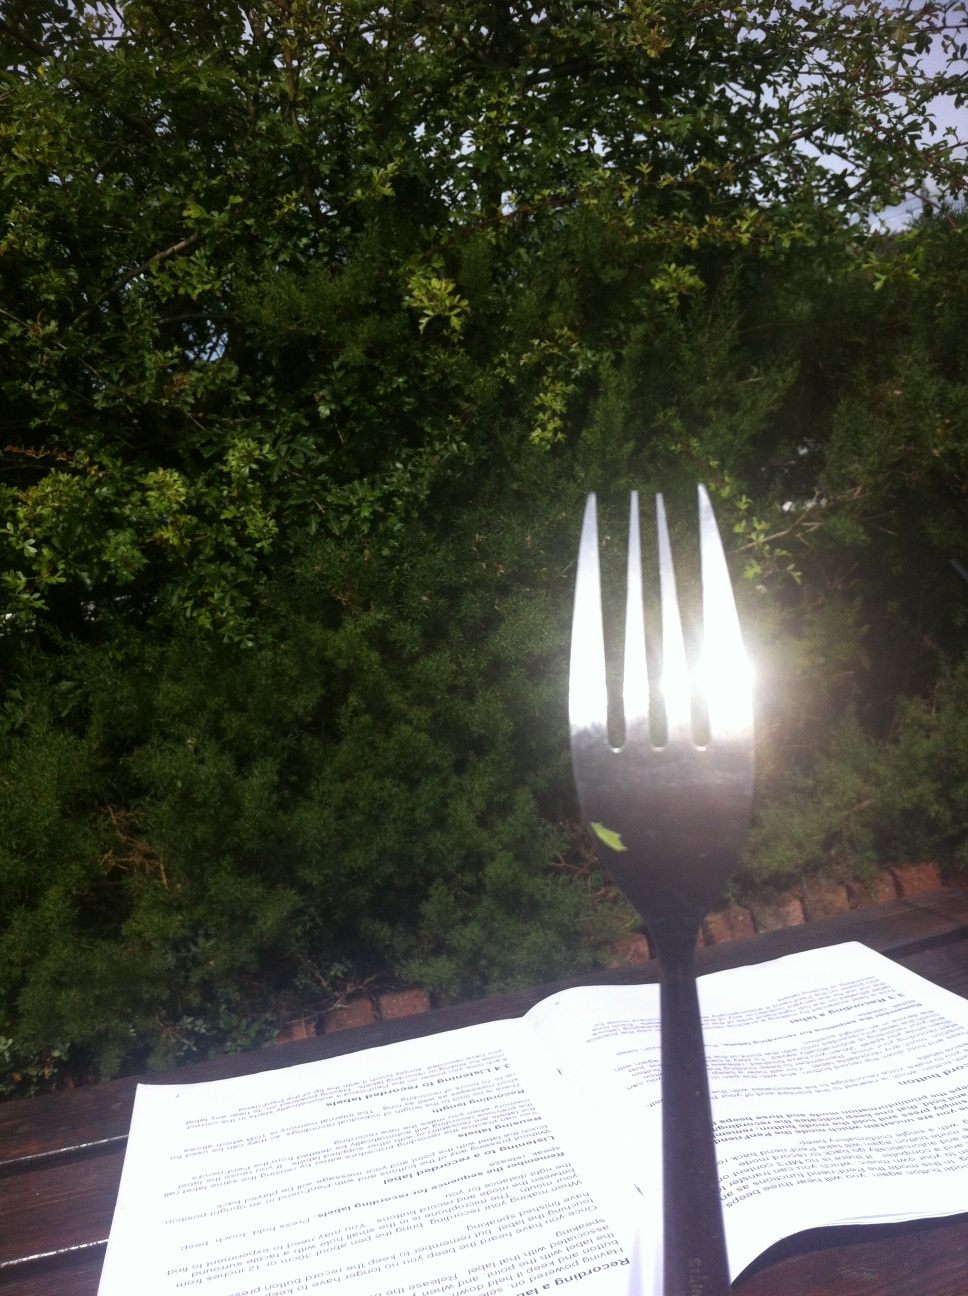Question: What is this?
Answer: fork